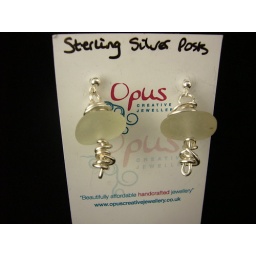
Also available in green sea glass, and recycled glass (pieces on recycled glass are less rounded)